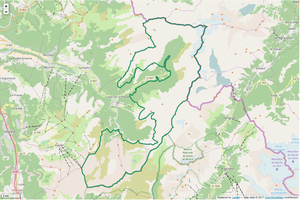
Périmètre de la RNN de Sixt-Passy.
La réserve naturelle nationale de Sixt-Passy est une réserve naturelle nationale créée en 1977 dans le massif du Giffre. Située en Haute-Savoie, elle s'étend sur 9 200 ha faisant d'elle la plus vaste de ce département. S'étageant de 900 m à 3 096 m d'altitude en milieu calcaire, elle offre des milieux naturels diversifiés qui favorisent une flore et une faune variées.